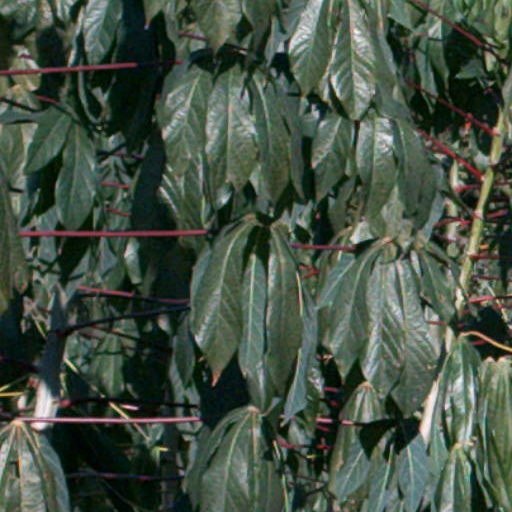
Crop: cassava